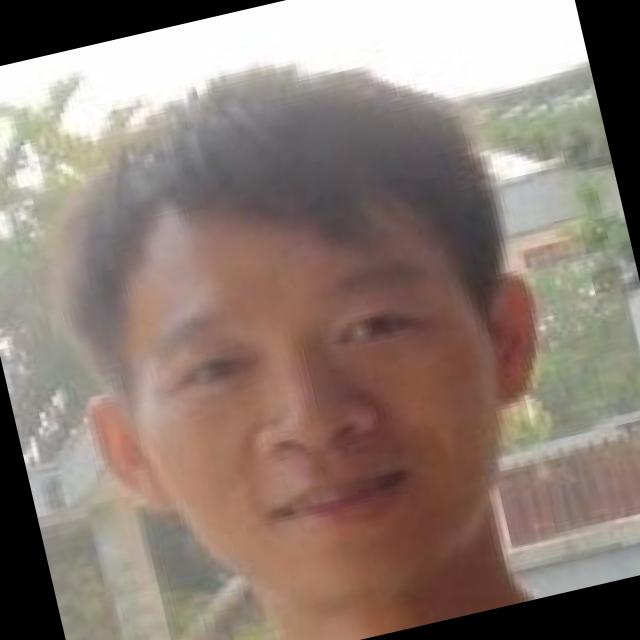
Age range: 21-44